List of birds of Tasmania

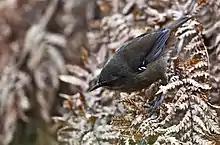
Tasmanian scrubwren

The Acanthizidae are a group of 35 species of small to medium mostly insectivorous passerine birds found in Australia, Indonesia, New Zealand and the southwest Pacific. They have short rounded wings, slender bills, long legs and a short tail. Most species have olive, grey or brown plumage, although some have patches of a brighter yellow. Six species are found in Tasmania, of which three are endemic.